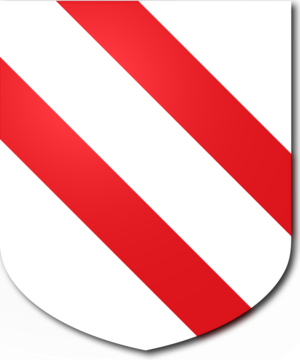
La famille Amigo est une famille patricienne de Venise, originaire d'Ancône. Elle s'éteignit en 1398 avec Giovanni.